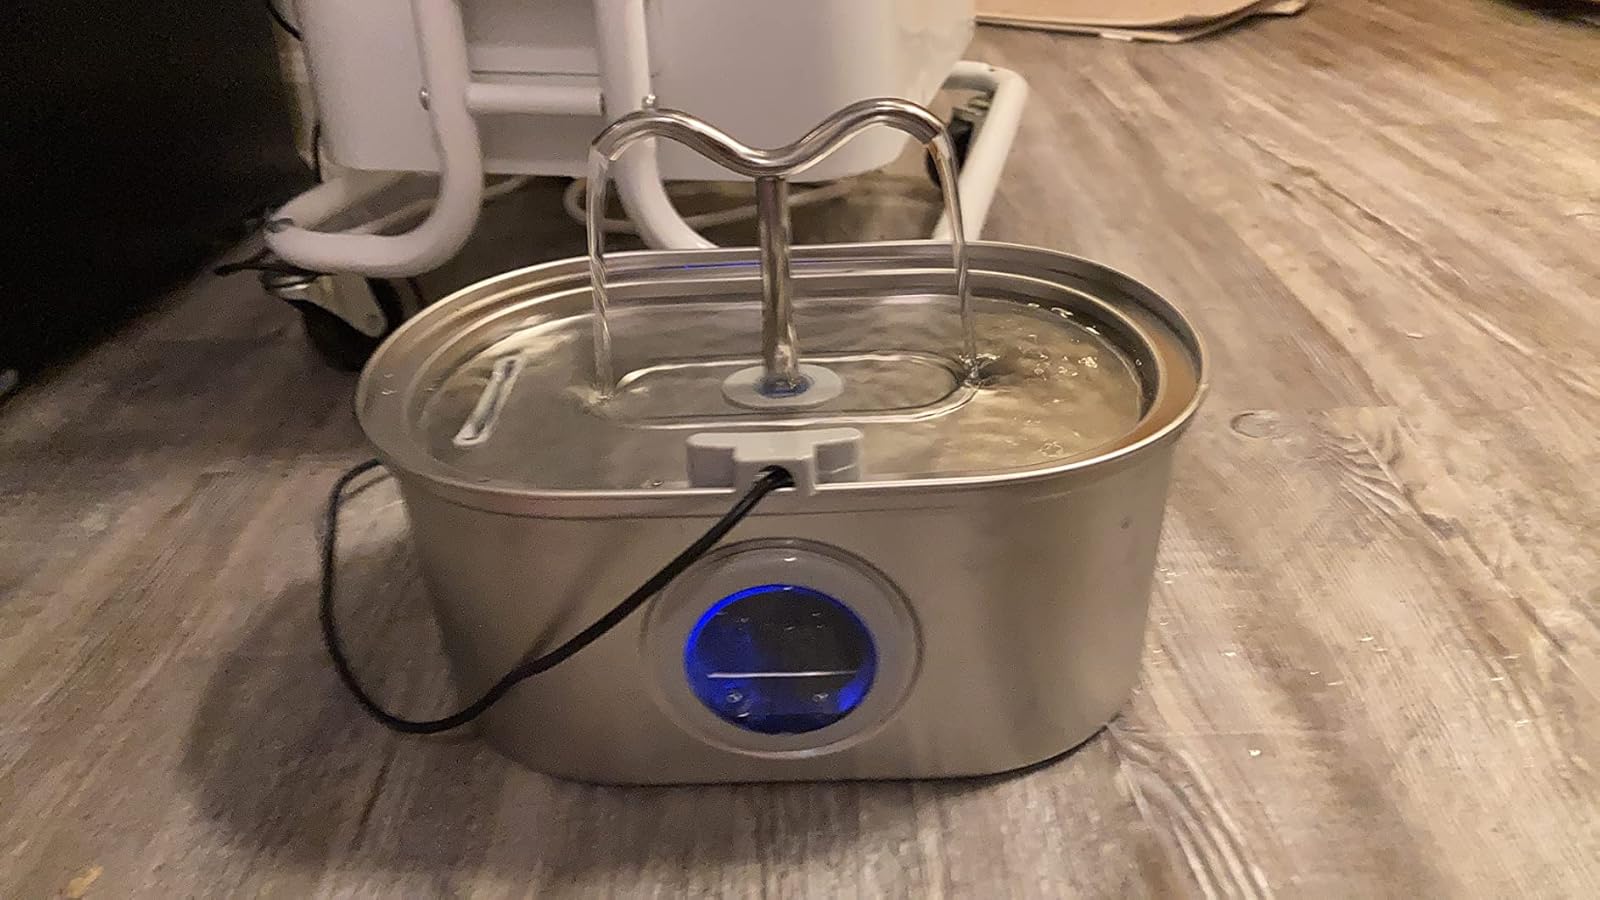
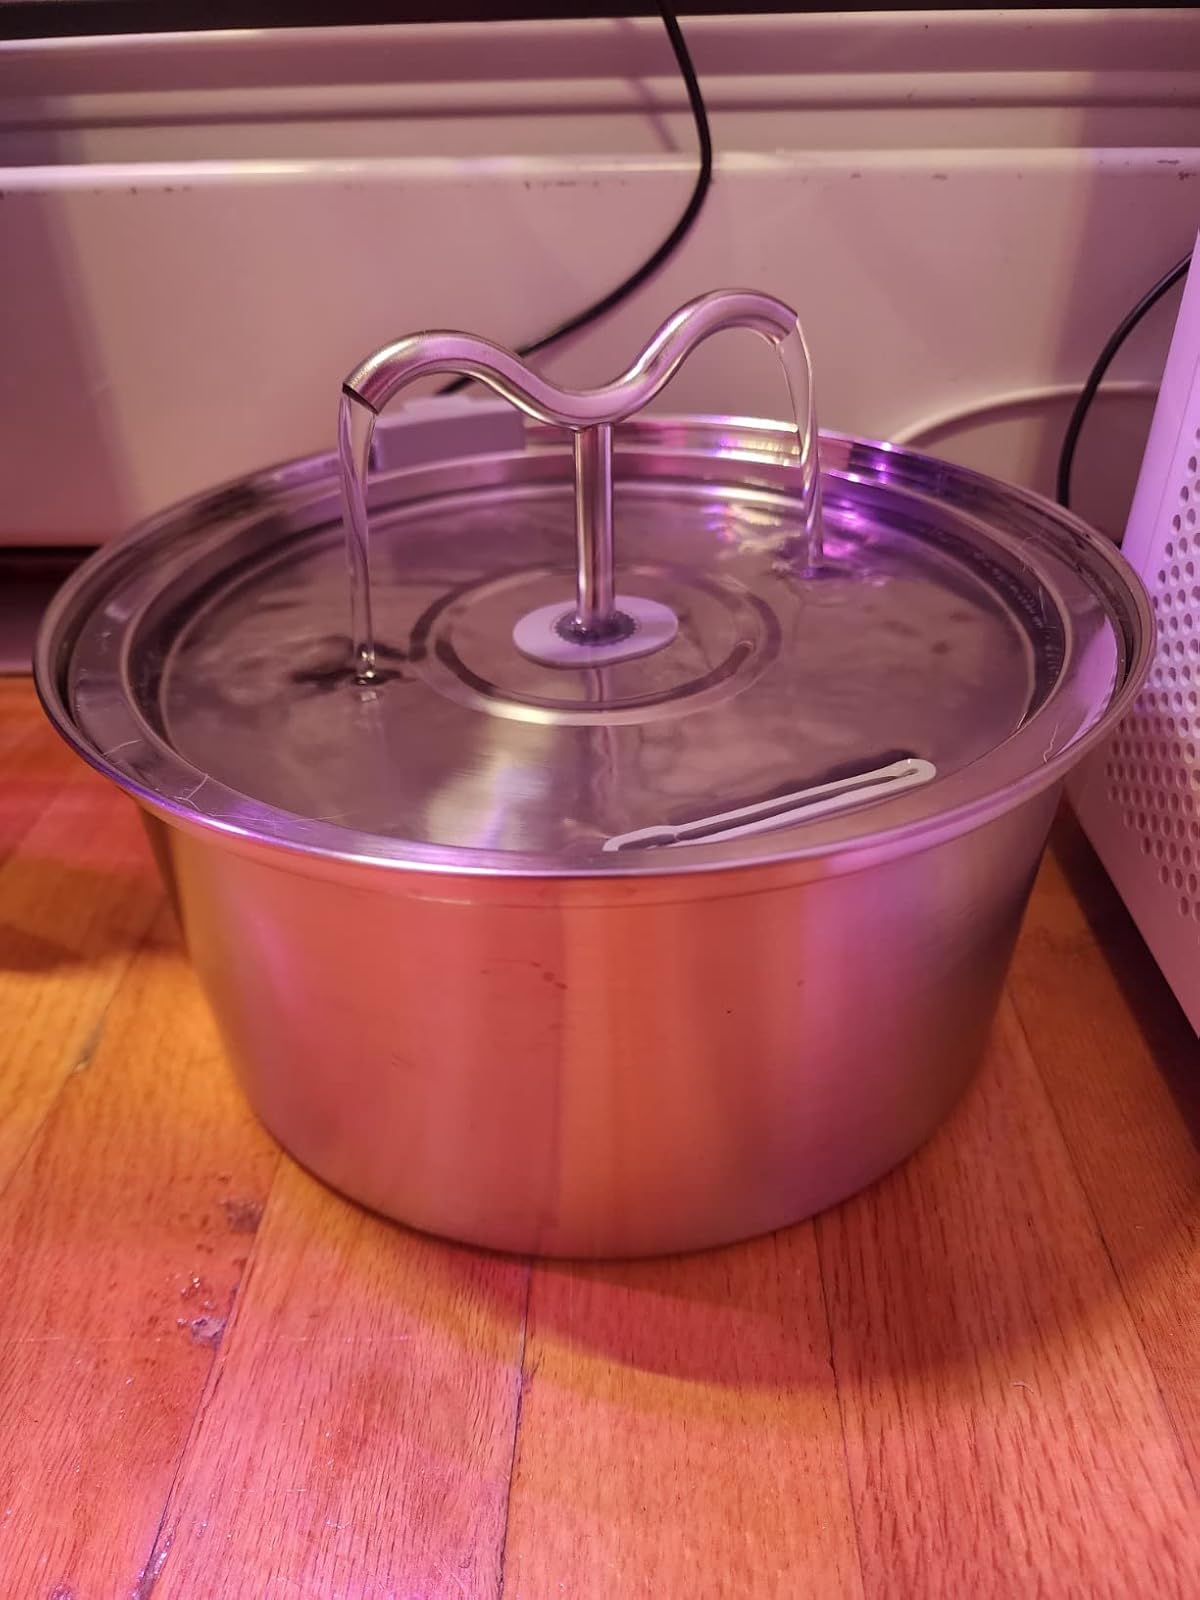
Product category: items_bowl
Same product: no